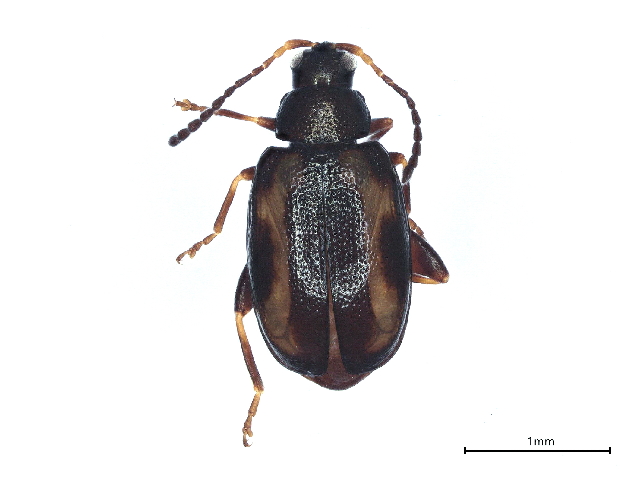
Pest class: striped_flea_beetle